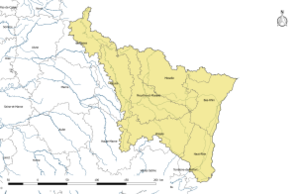
Carte de la circonscription de bassin Rhin-Meuse en France, avec les départements qui la composent.
Le bassin Rhin-Meuse est à la fois un bassin hydrographique et une circonscription administrative de bassin française, territoire de compétence des « instances de bassin » regroupant le comité de bassin Rhin-Meuse et l'agence de l'eau Rhin-Meuse, chargés de gérer l'eau à l'échelle de ce bassin. Les limites territoriales de la circonscription sont les limites des communes qui la composent alors que les limites du bassin hydrographique sont les limites physiques de ce domaine, c'est-à-dire la ligne des crêtes qui sépare le bassin des bassins limitrophes, appelée aussi ligne de partage des eaux.